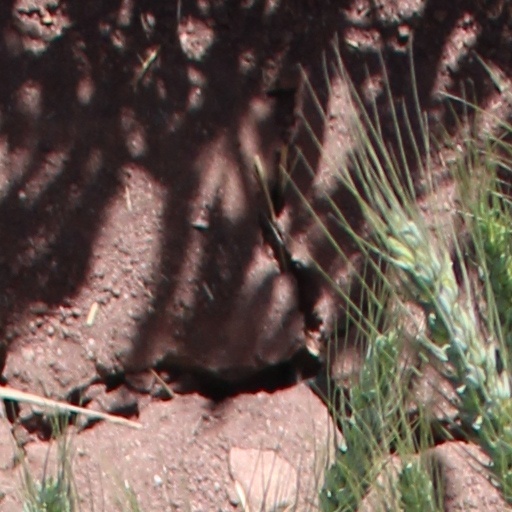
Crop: wheat